Berry van Peer

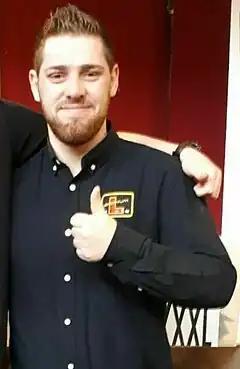
Van Peer in 2018

Berry van Peer (born 23 August 1996) is a Dutch darts player who competes in Professional Darts Corporation (PDC) events. He formerly competed in World Darts Federation (WDF) events, winning his first WDF major title at the 2023 Dutch Open and winning the Swedish Masters and WDF World Cup Singles the same year. Van Peer has previously competed in the PDC's secondary tour, the Challenge Tour, winning one title in 2019 and four in 2023.